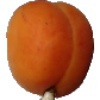
Label: Apricot 1